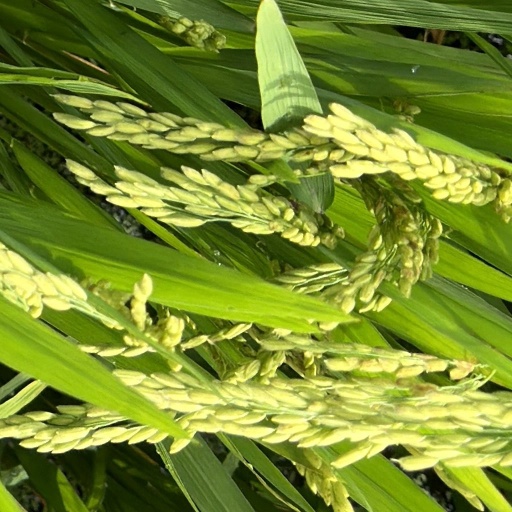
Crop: rice